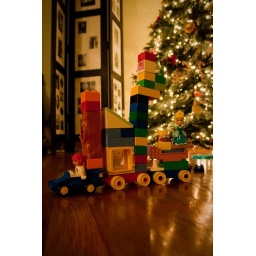
day 13... my daughters princess tower car she built all by herself!!!